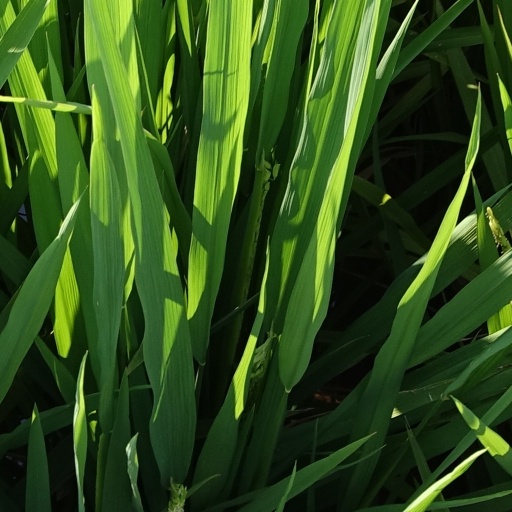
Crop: rice